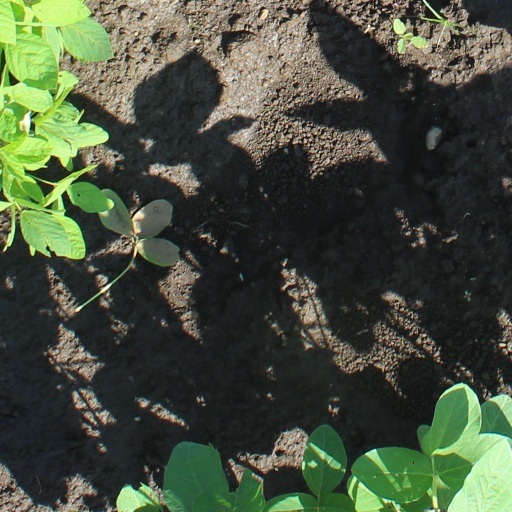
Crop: soybean